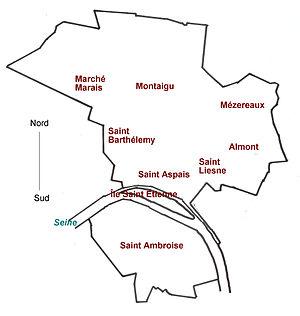
Melun est une commune française située dans le département de Seine-et-Marne en région Île-de-France. Elle est le siège de la préfecture et la troisième ville la plus peuplée du département après Meaux et Chelles et avant Pontault-Combault.